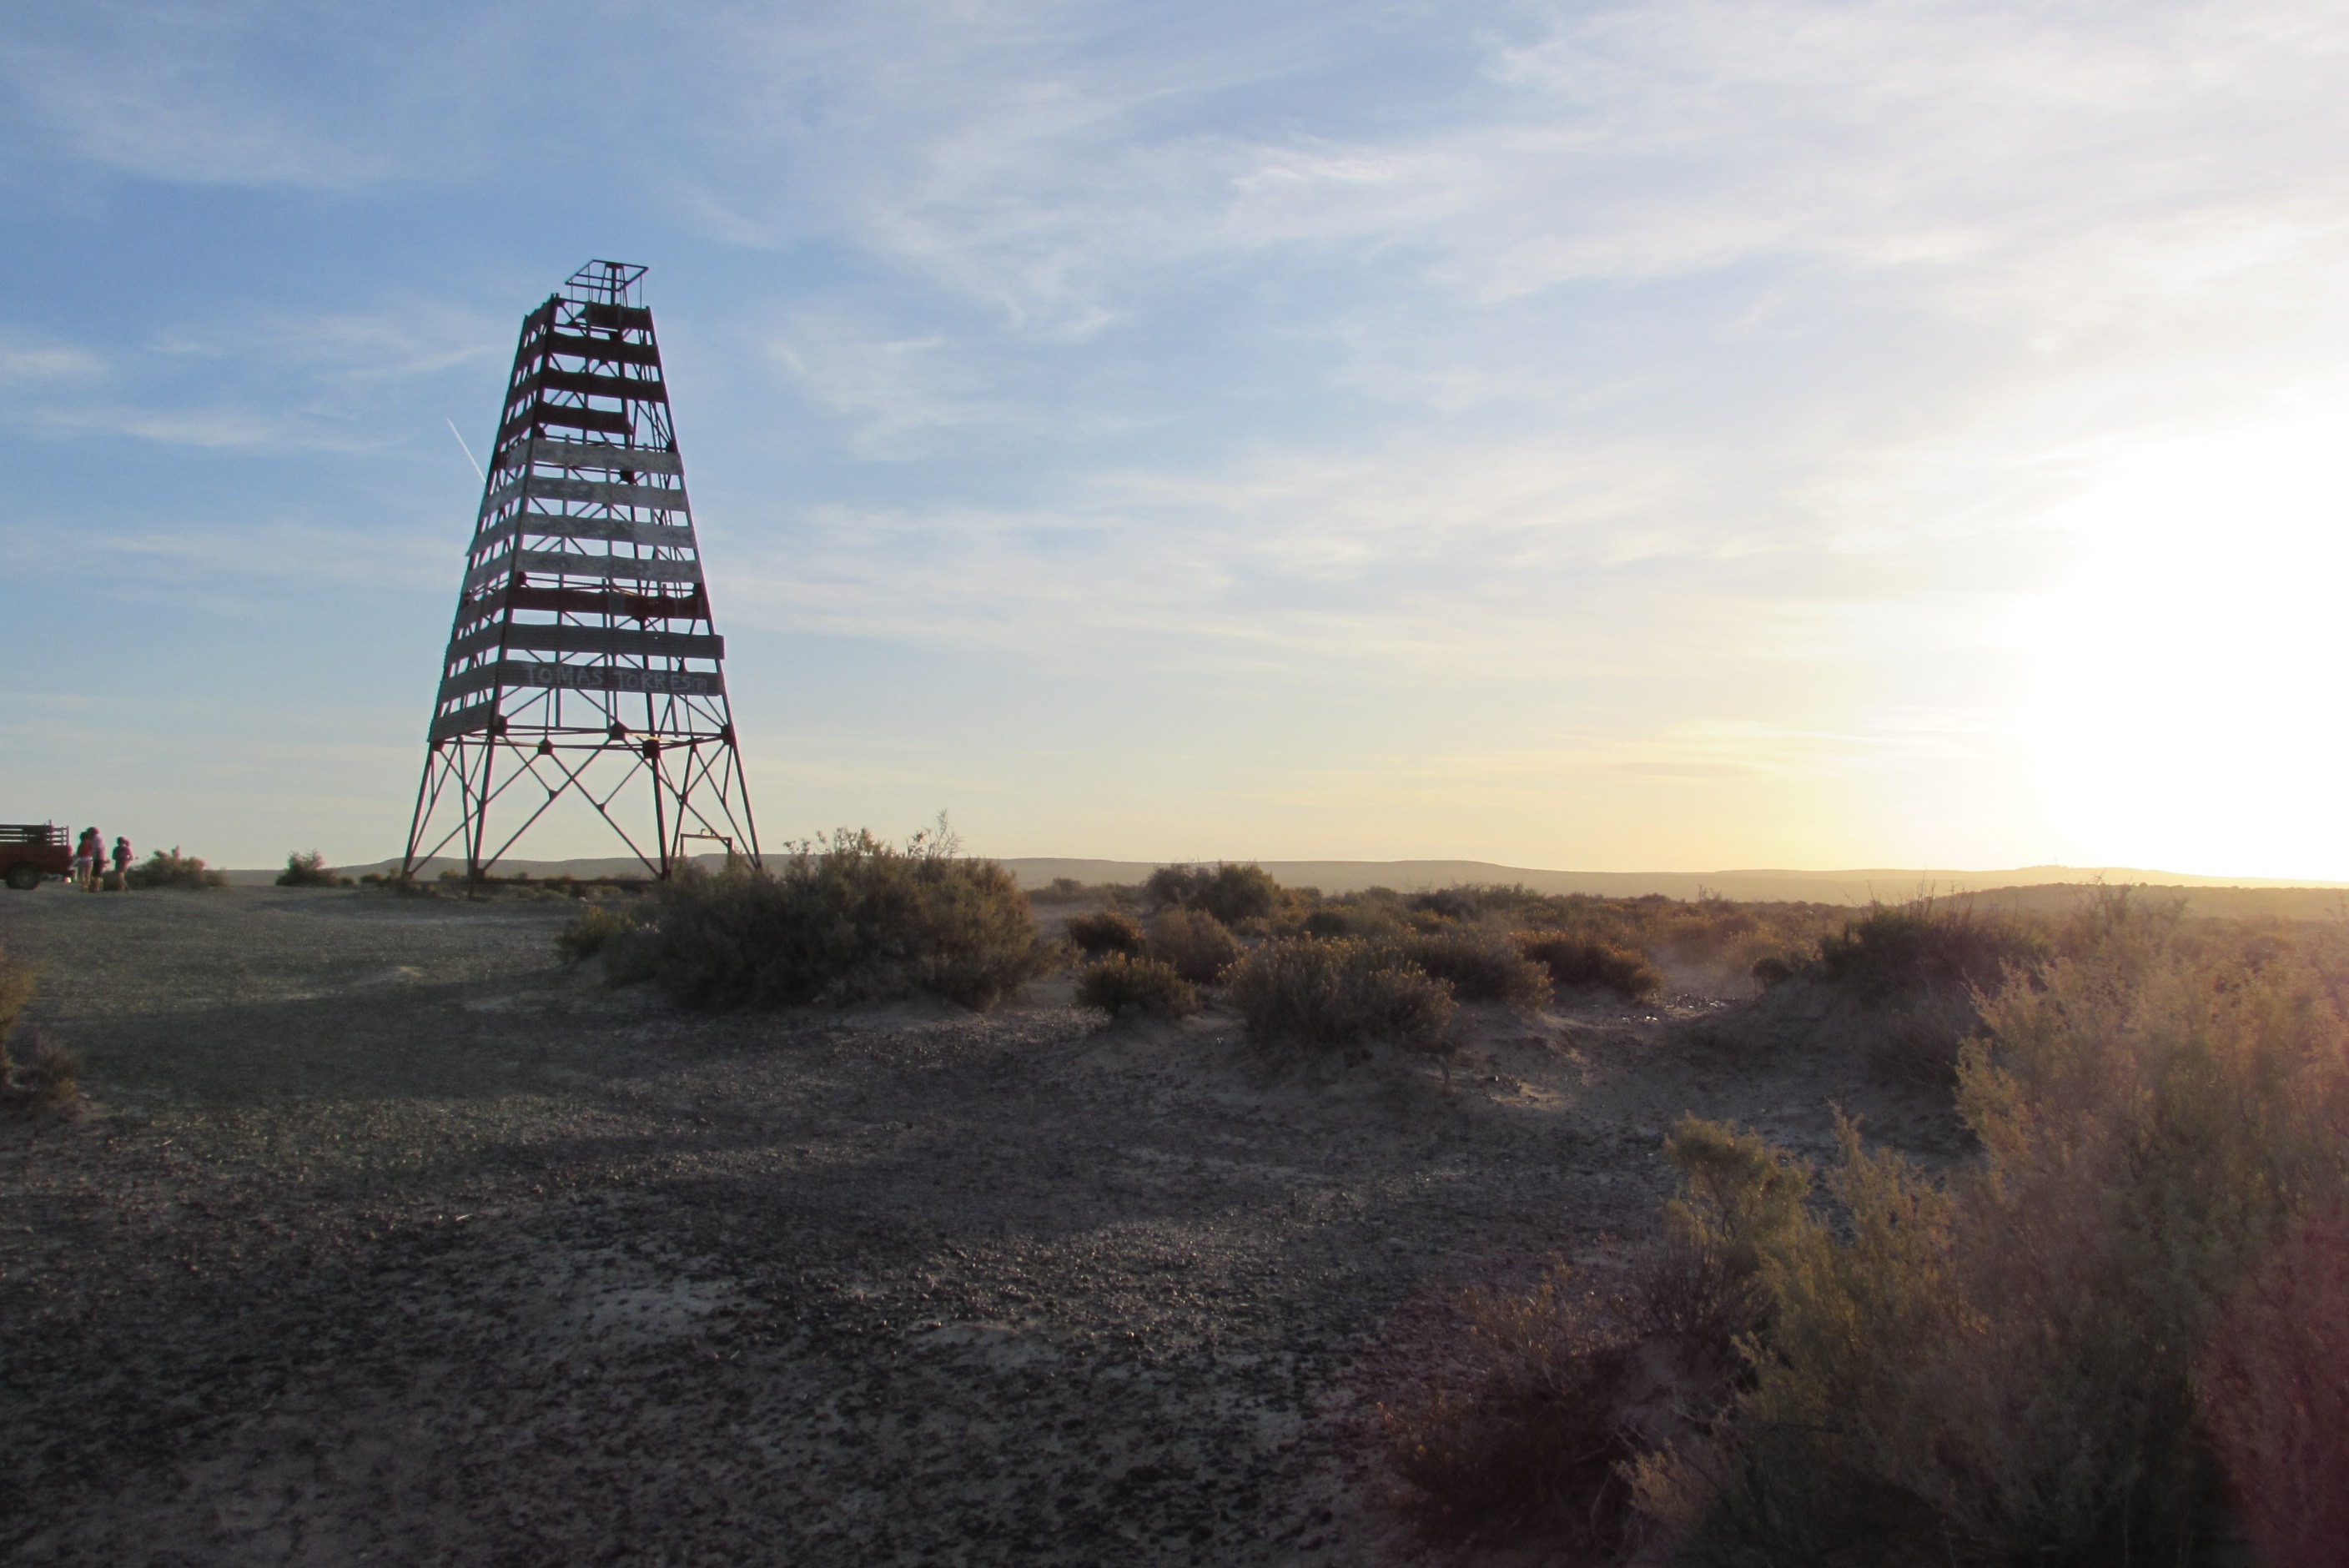
landscape, sea, coast, sand, horizon, mountain, cloud, lighthouse, sky, sunset, wind, tower, port, costa, argentina, madryn, chubut, natural environment